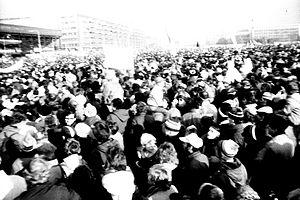
Emil Zátopek est un athlète tchécoslovaque spécialiste des courses de fond, du 5 000 mètres au marathon. Totalisant cinq médailles olympiques dont quatre titres et quatre médailles continentales dont trois titres, il a également battu 18 records du monde sur des distances variées, devenant le seul homme à détenir simultanément 8 records du monde différents. En septembre 1951, il réalise la prouesse de battre en une seule course 4 records du monde différents. Considéré comme l'un des plus grands coureurs de tous les temps, il a marqué les esprits à la suite de son triplé historique lors des Jeux olympiques d'Helsinki où il a remporté successivement le 10 000 mètres, le 5 000 mètres et le marathon — distance qu'il courait pour la première fois —, performance qui n'a jamais été reproduite depuis. De 1948 à 1954, il dispute trente-huit 10 000 mètres sans jamais en perdre un seul. Il remporte également 15 titres de champion de Tchécoslovaquie sur 5 000 m, 10 000 m et en cross-country.